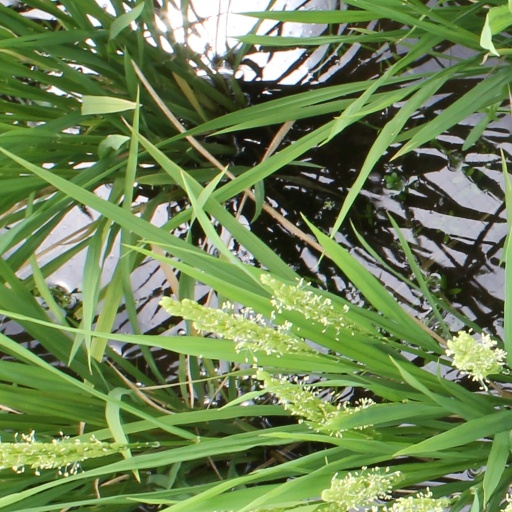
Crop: rice